Alex Bunbury

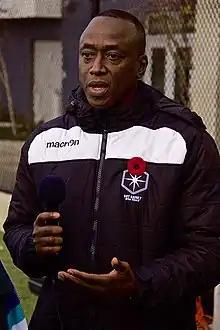
Bunbury in 2018

Alexander Bunbury (born 18 June 1967) is a Canadian former professional soccer player who played as a striker.